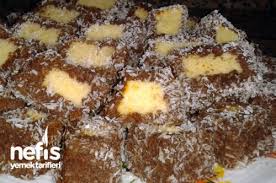
Yemek: lokum